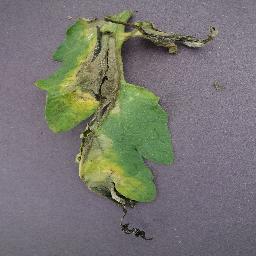
Label: Tomato___Late_blight